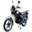
Label: motorcycle